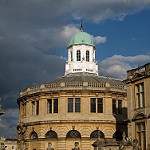
Label: buildings